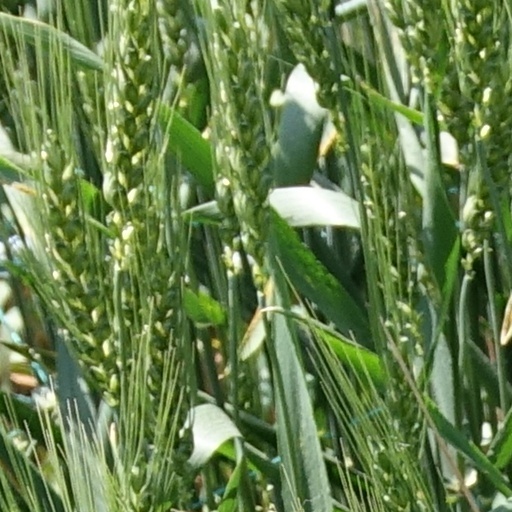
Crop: wheat